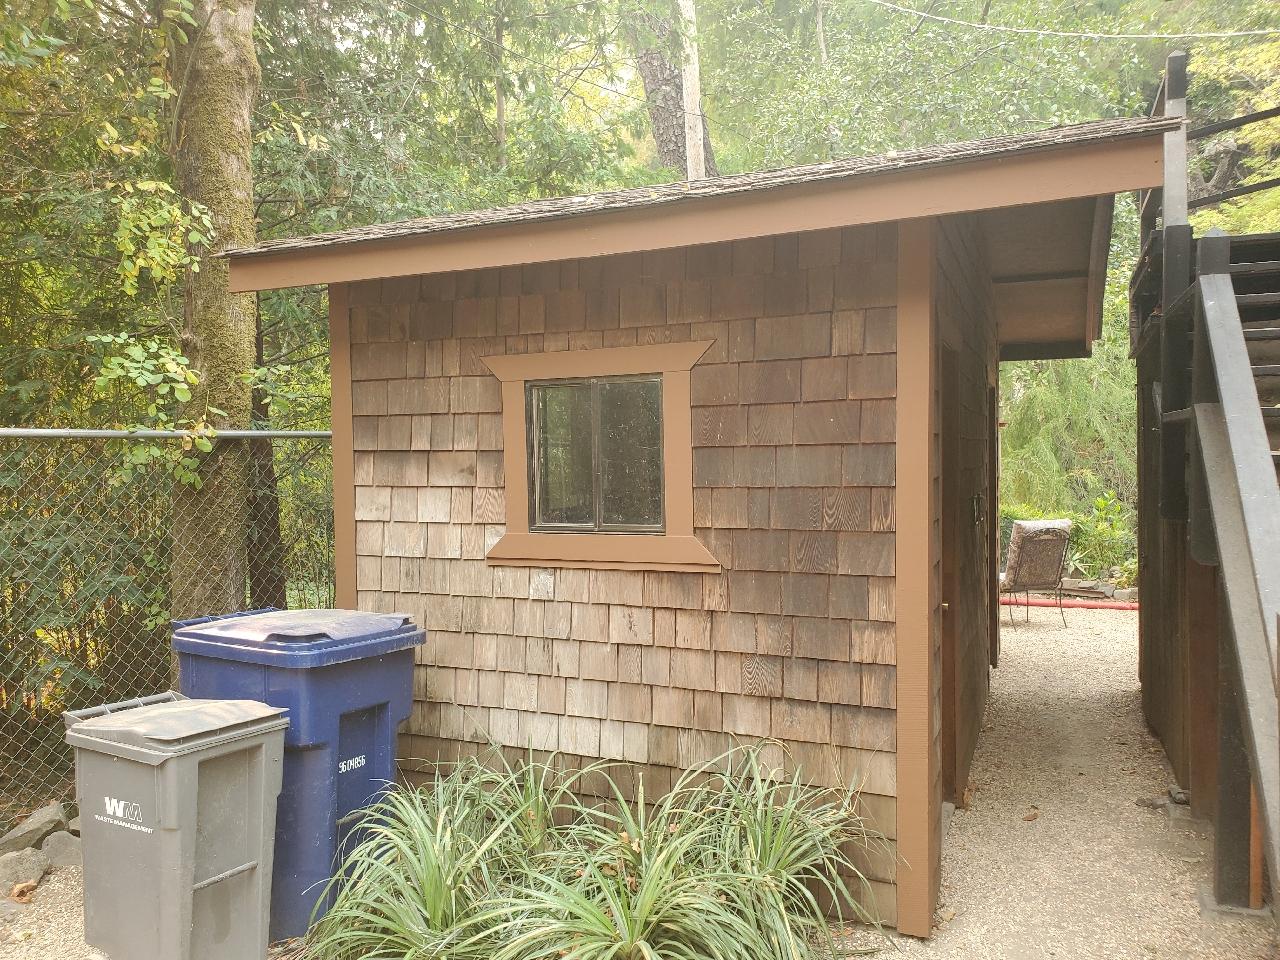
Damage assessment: no_damage